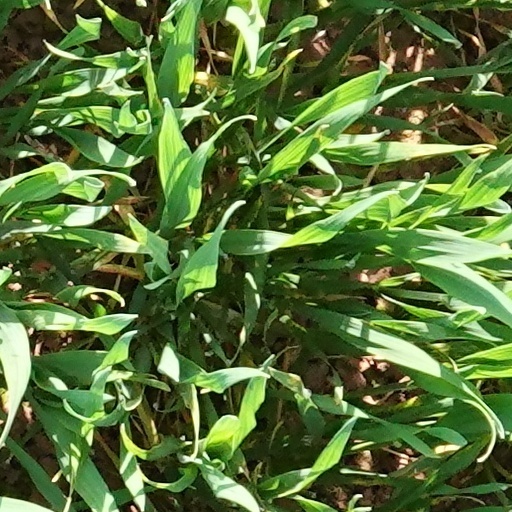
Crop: wheat